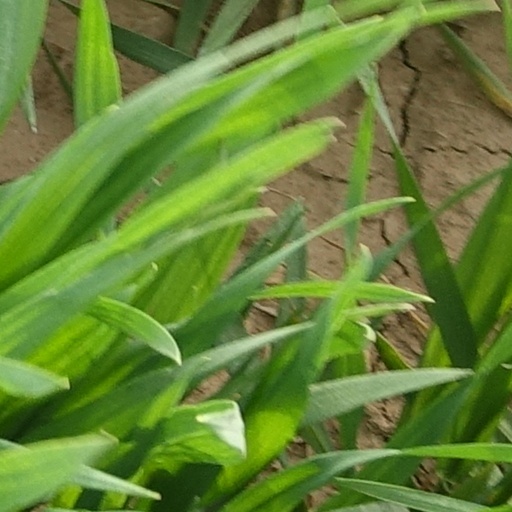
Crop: wheat